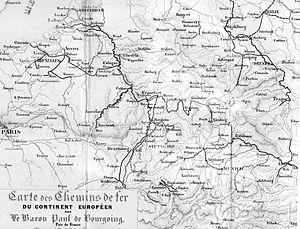
Étude comparative des chemins de fer en France et en Europe. ""Plusieurs états de l'Europe nous ont devancé dans la construction des chemins de fer, mais cette avance est peu considérable et nous pouvons regagner le temps perdu"" (sic)."
La société anonyme dénommée Compagnie du chemin de fer de Strasbourg à Bâle construisit et exploita la ligne de chemin de fer reliant ces deux villes.